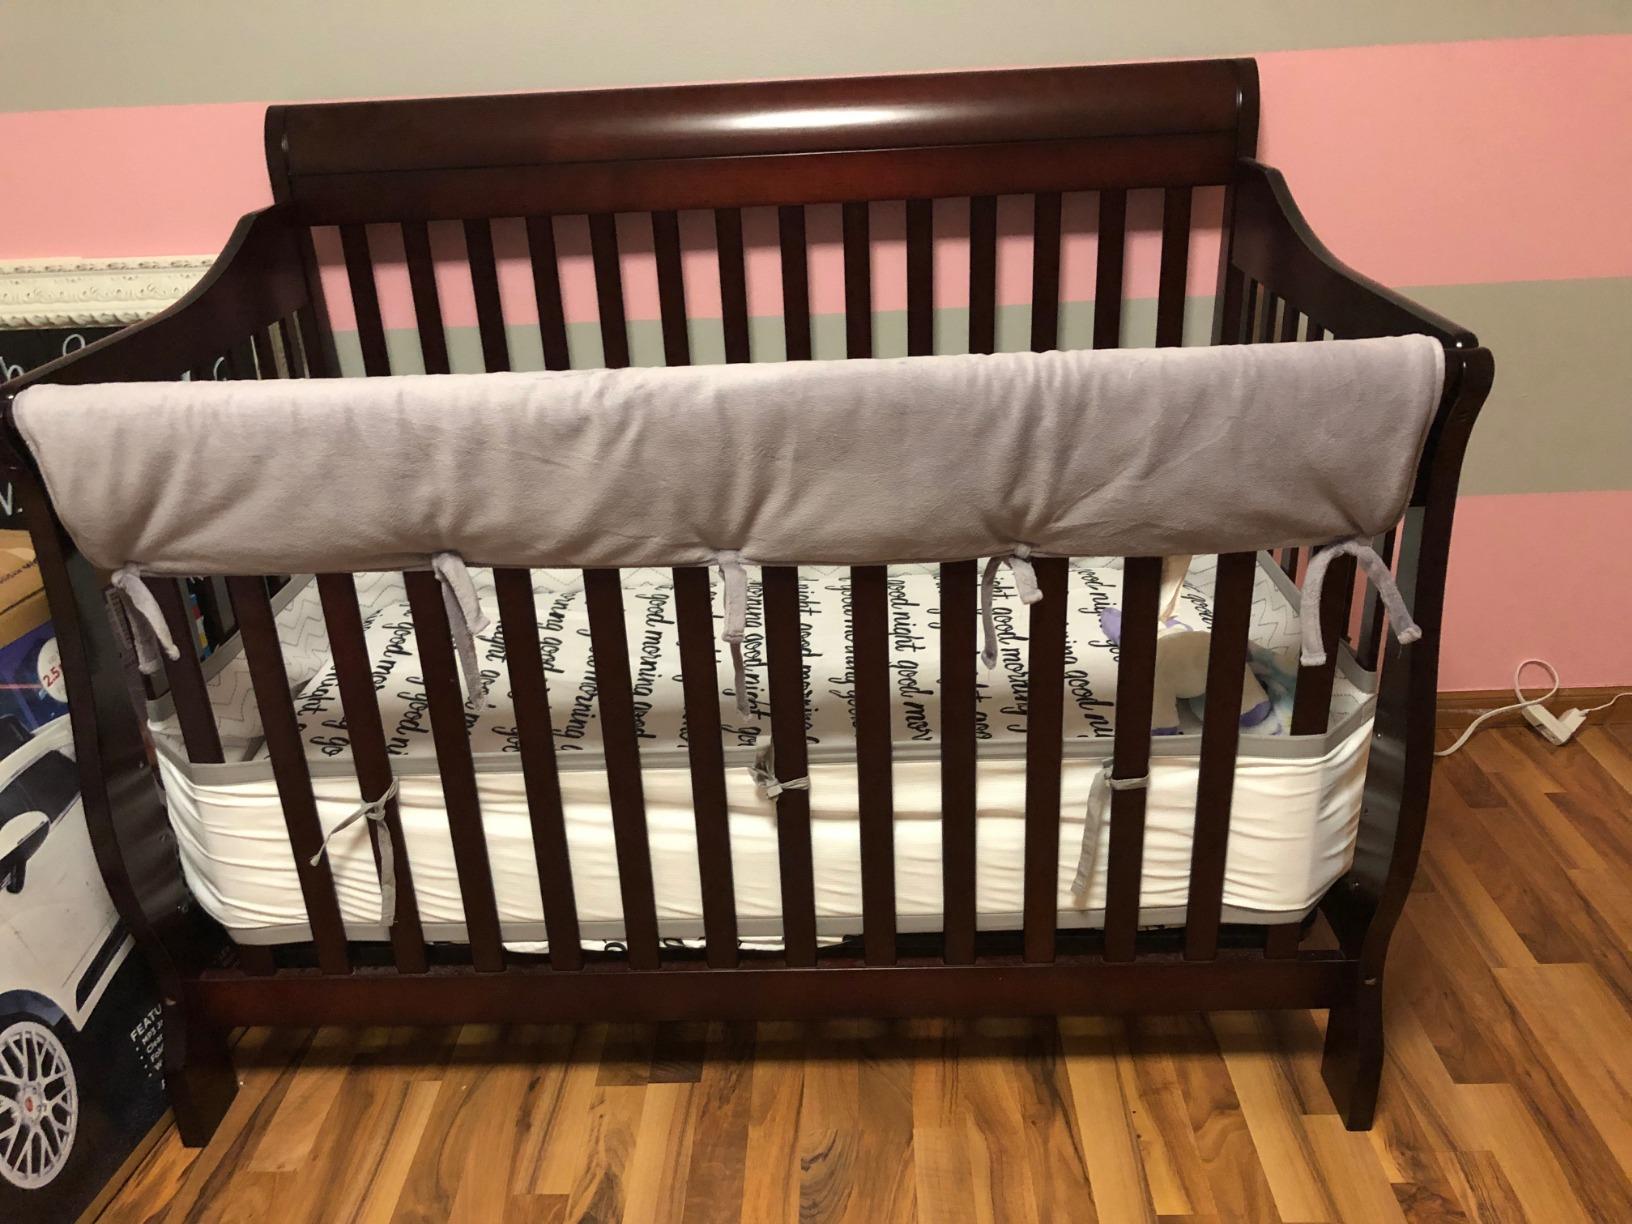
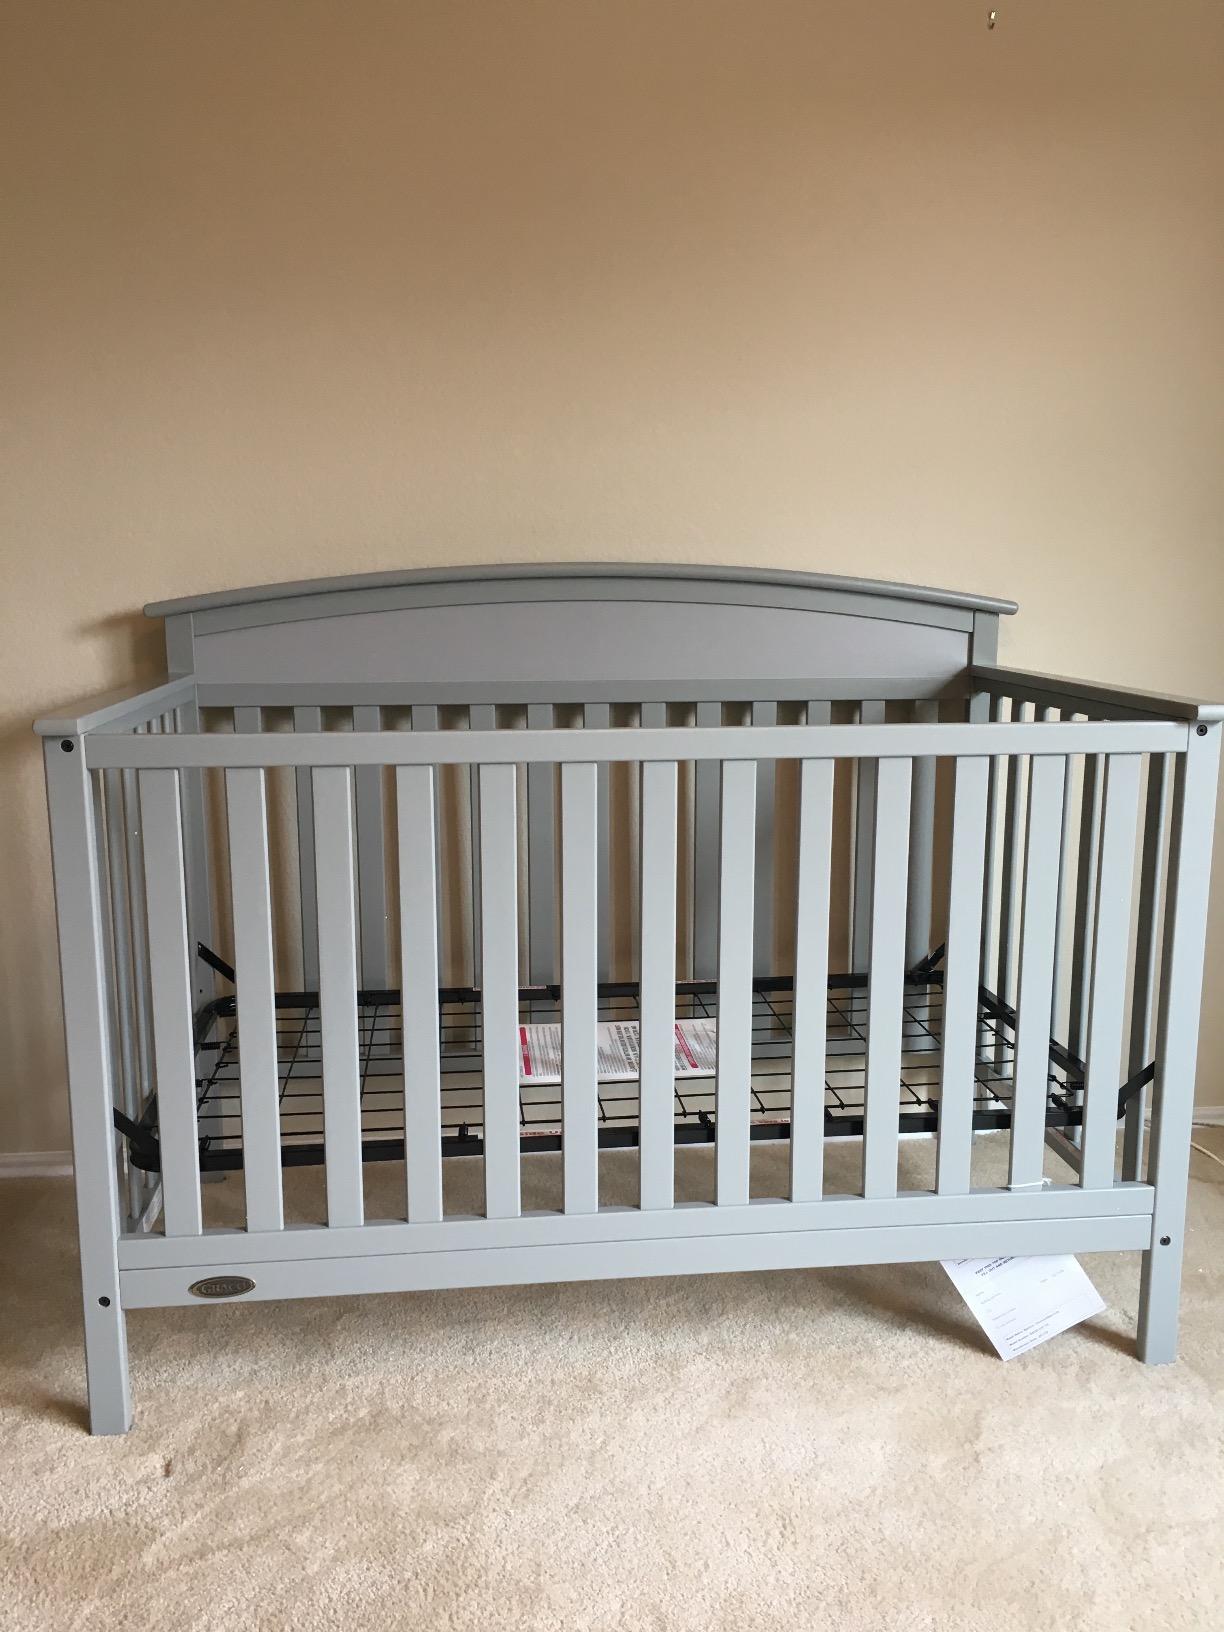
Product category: products_crib
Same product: no